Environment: real
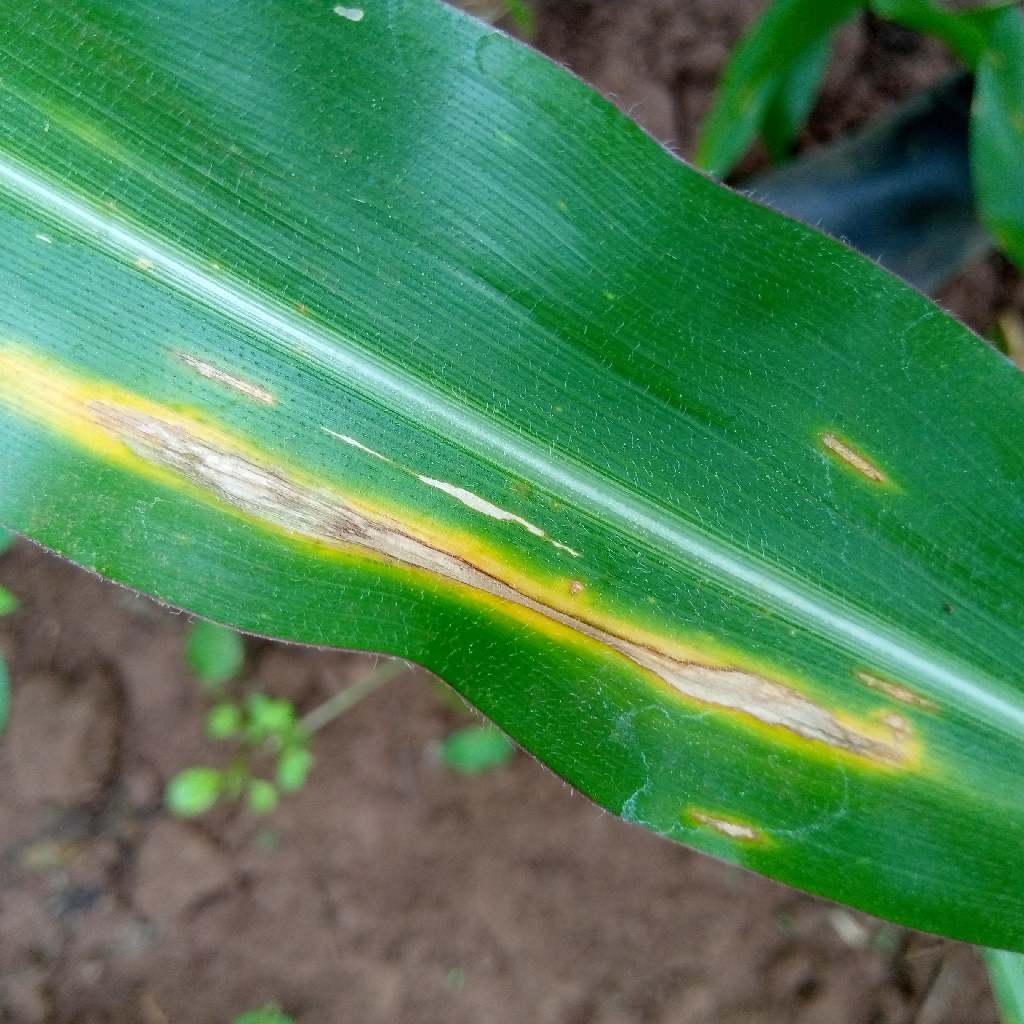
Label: northern_corn_leaf_blight